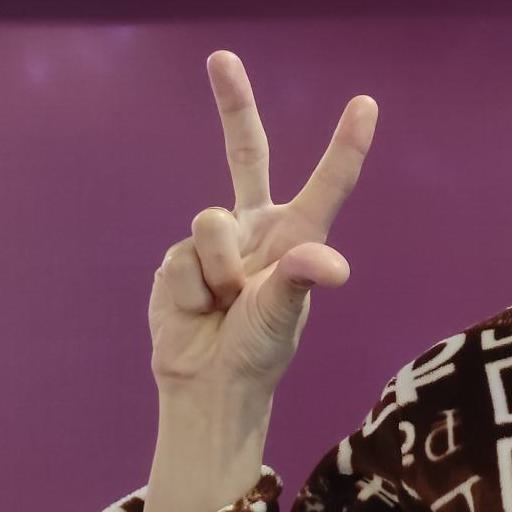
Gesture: three2